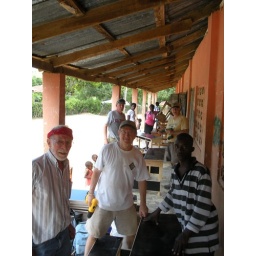
Haiti Outreach group building desks for the new secondary school in La Victoire, Haiti.